Edward Schulmerich

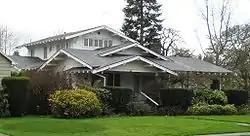
Edward Schulmerich House in 2008

In 1889, Schulmerich married Alice Bailey and the couple had three sons; Melvin, Roy, and Bruce. Alice died in 1901 and he then married Ellen Gillenwater, with no additional children for Schulmerich. His nephew Wes Schulmerich was a major league baseball player in the 1930s. About 1915, Schulmerich had a bungalow style home built on Main Street, and in 1991 the home was added to the National Register of Historic Places. In civic affairs he was member of the Masons and of the Knights of Pythias. Edward Schulmerich died in 1937 about the age of 74 and was buried in the Hillsboro Pioneer Cemetery.